Describe the emotion expressed in this image:  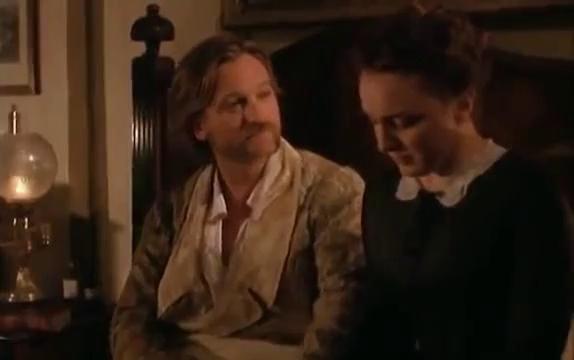
This person displays Pain, valence and arousal with low intensity.